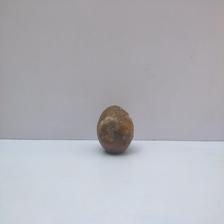
Size: Spoiled